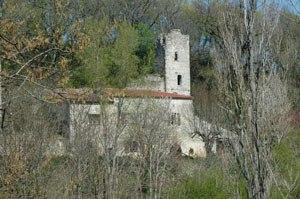
tour de pechon st antoine